Soil compaction (agriculture)

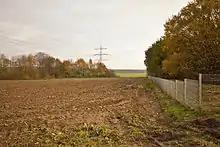
During the sugar beet harvest in late autumn in very moist soil condition, the lanes of agricultural equipment causes soil compaction of the clay soil.

Soil compaction, also known as soil structure degradation, is the increase of bulk density or decrease in porosity of soil due to externally or internally applied loads. Compaction can adversely affect nearly all physical, chemical and biological properties and functions of soil. Together with soil erosion, it is regarded as the "costliest and most serious environmental problem caused by conventional agriculture."